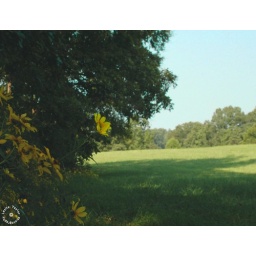
Yellow flowers by field